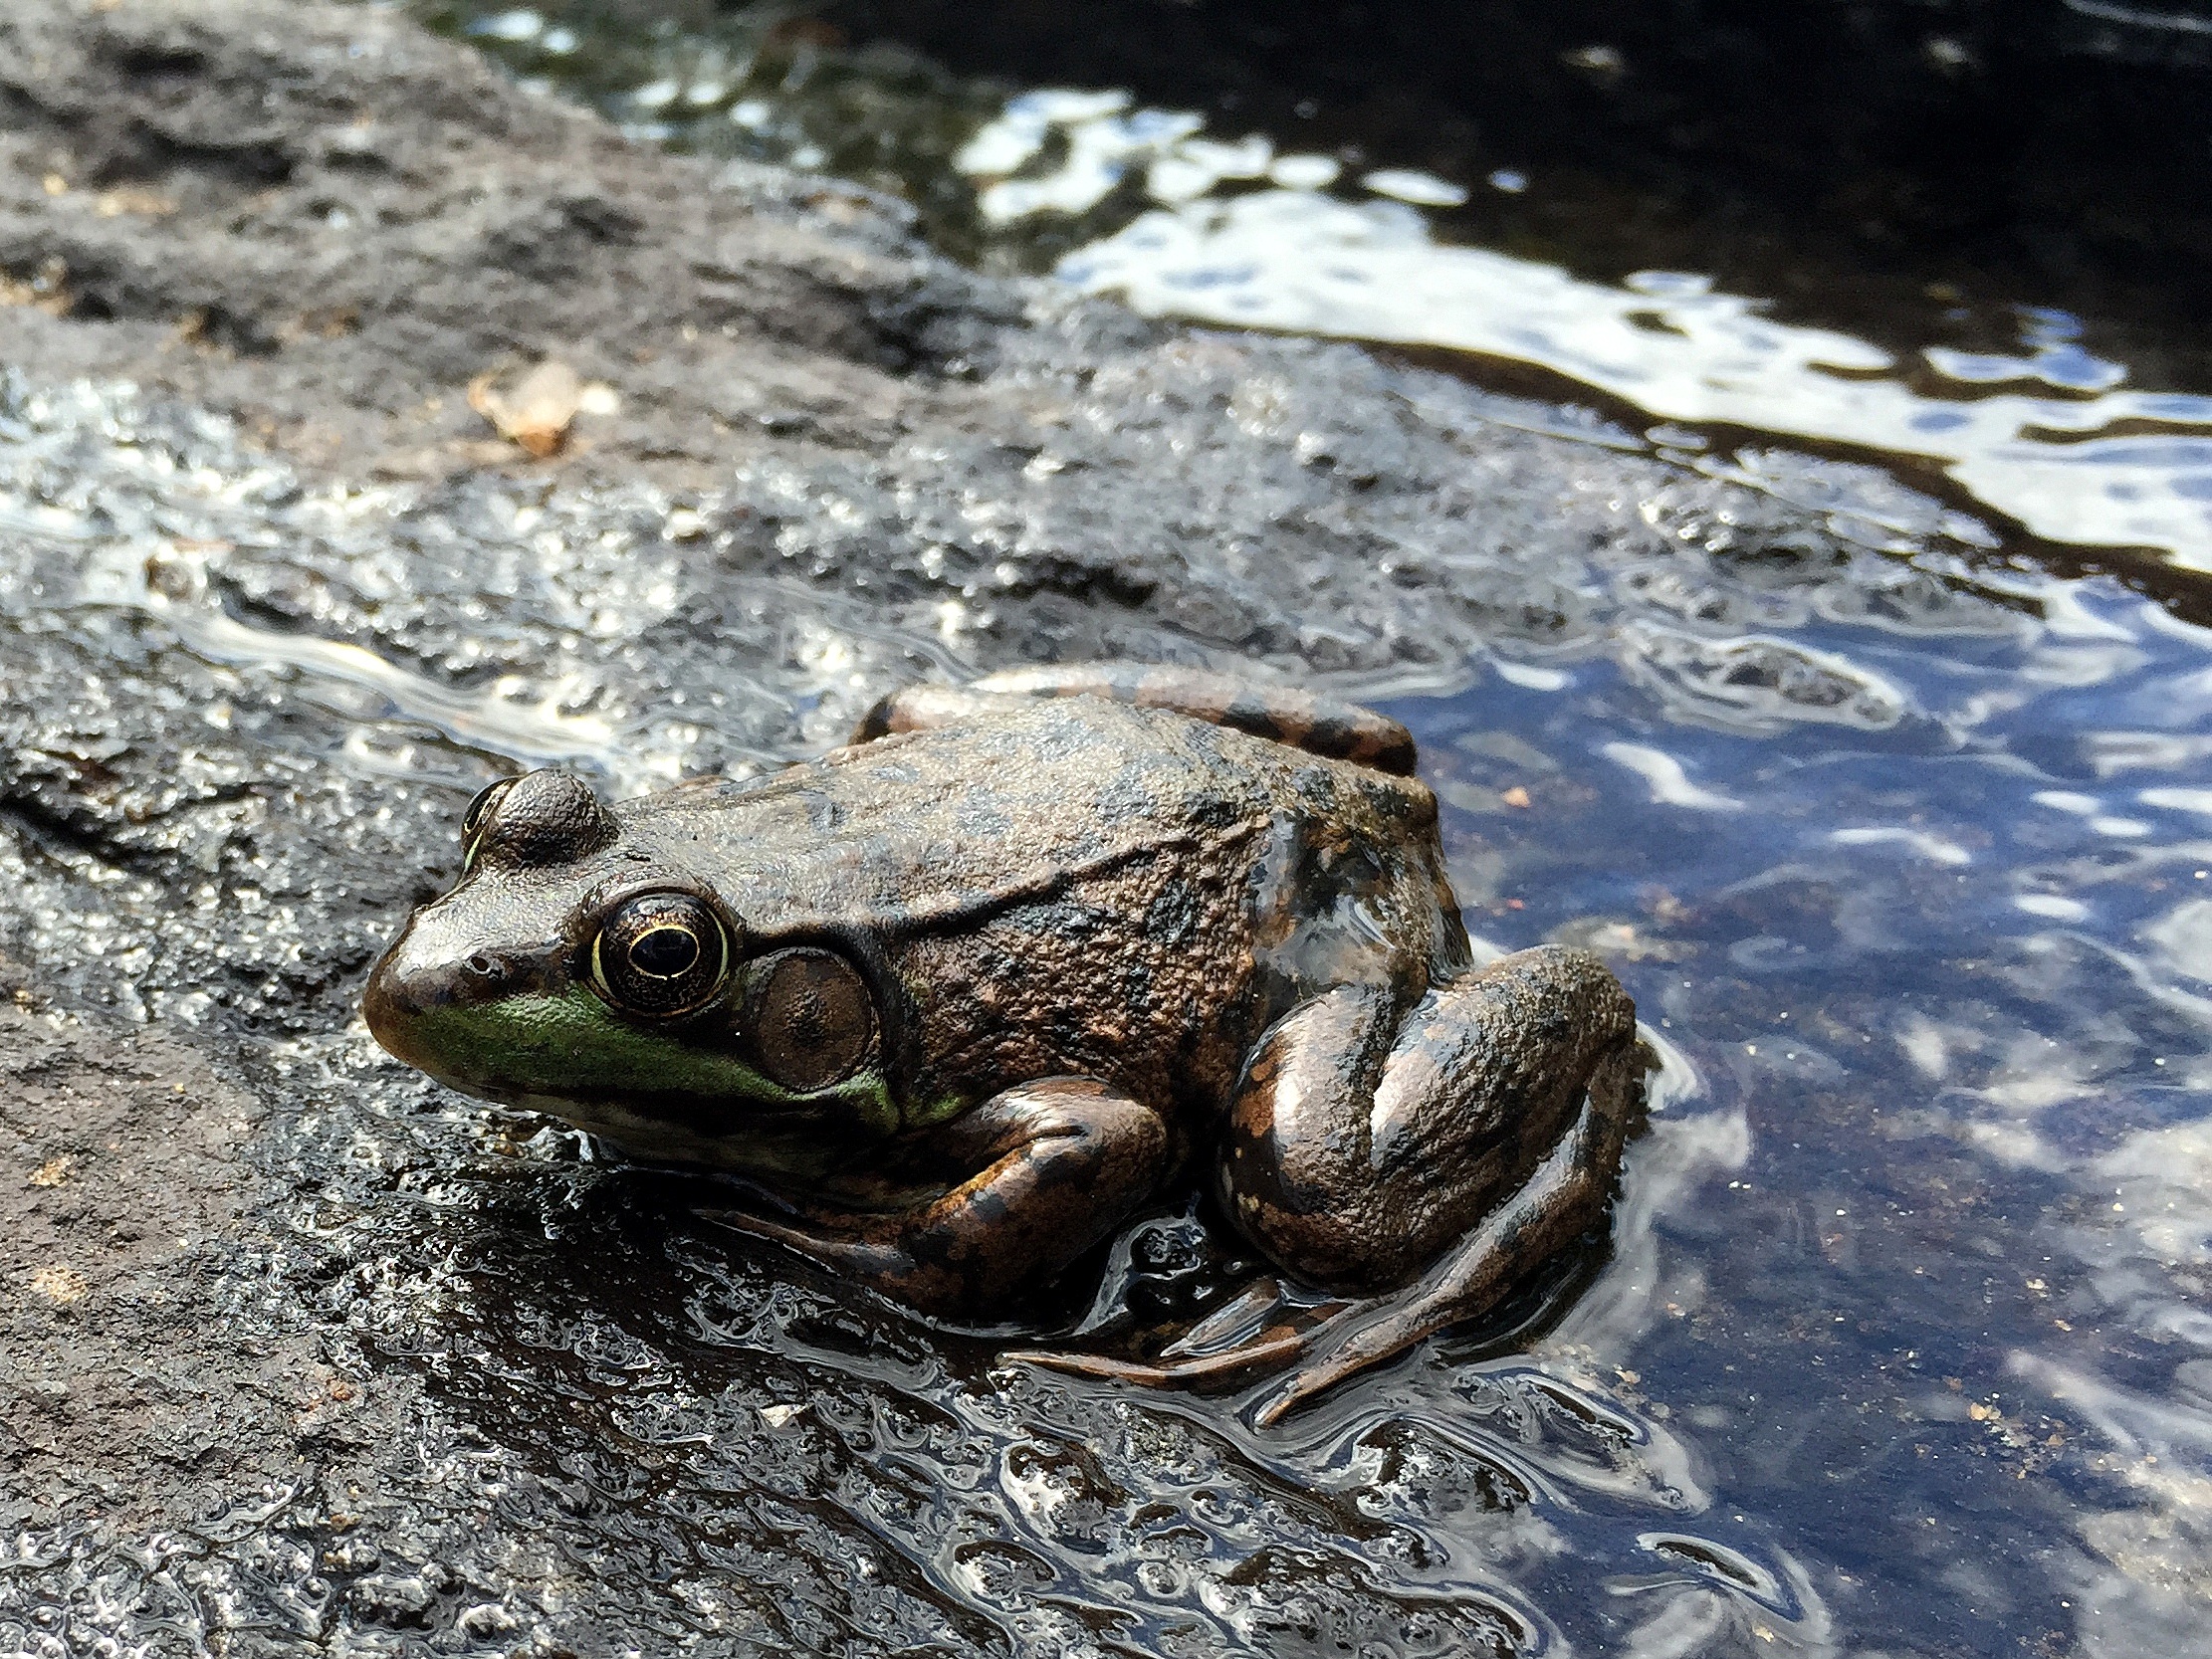
water, nature, rock, animal, wildlife, wild, environment, macro, natural, brown, aquatic, frog, toad, amphibian, fauna, vertebrate, creature, bullfrog, ranidae